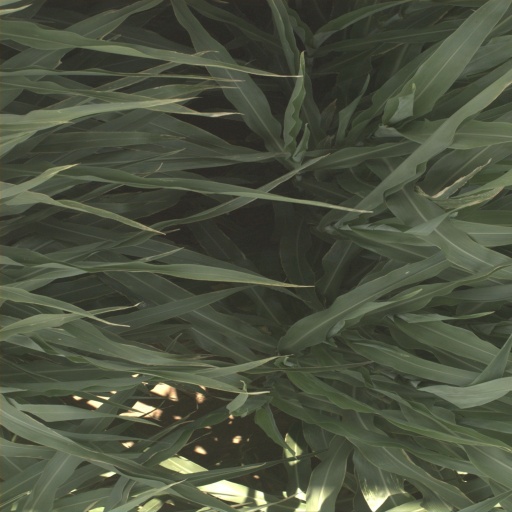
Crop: sorghum